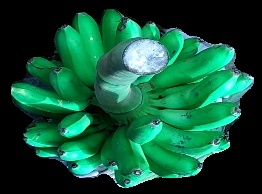
Variety: rasbale
Grade: grade1